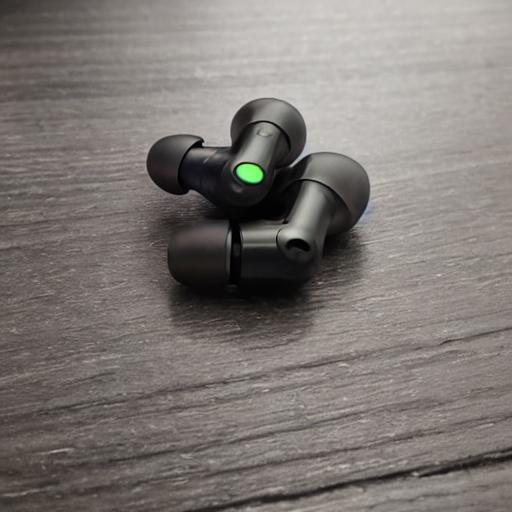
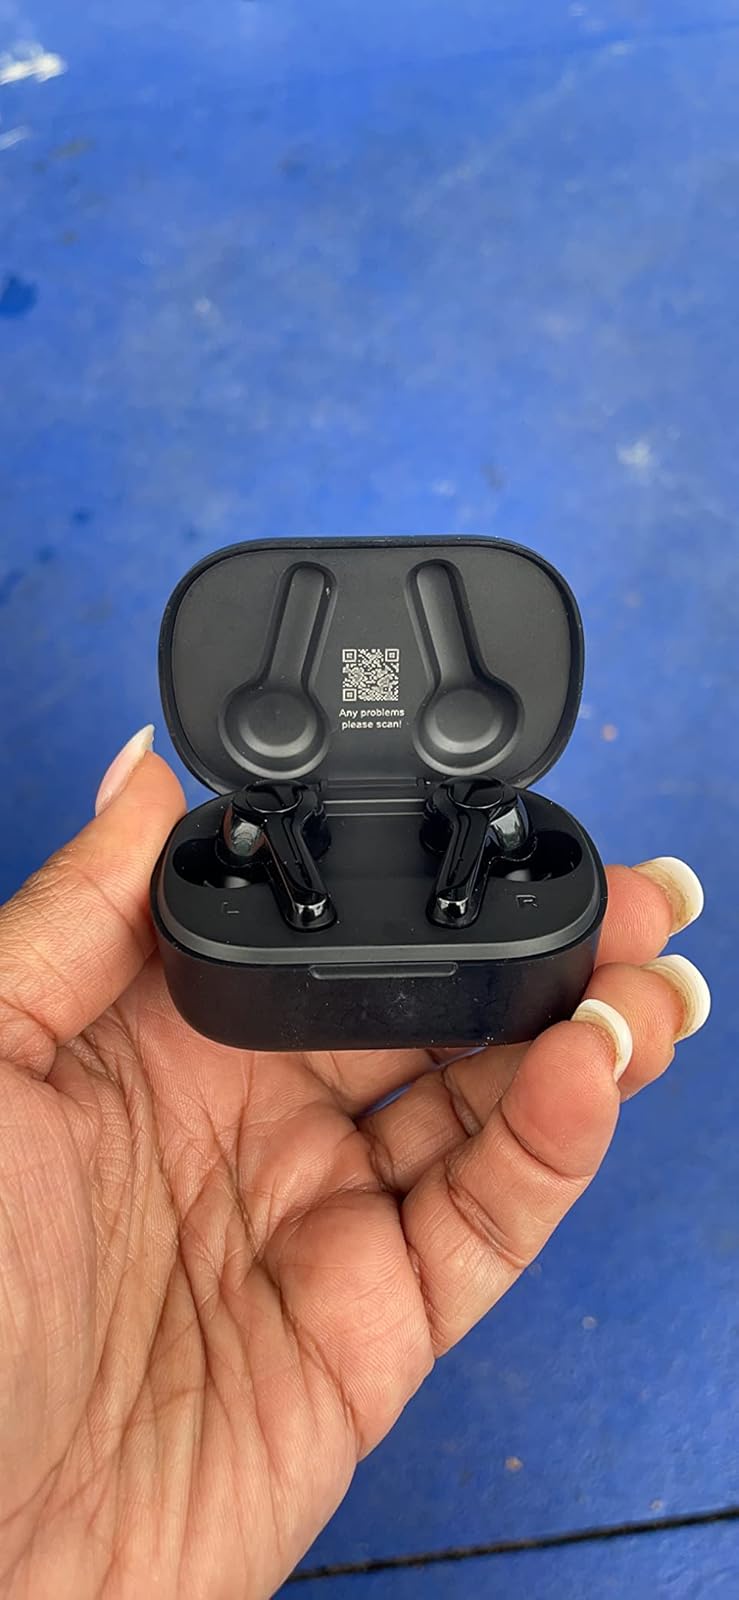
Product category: earbuds
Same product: no